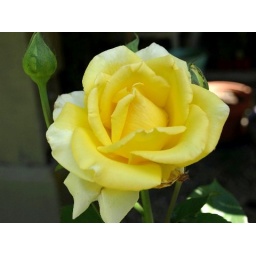
This one has been lightened up a bit. This pretty yellow rose is in my yard.